News media

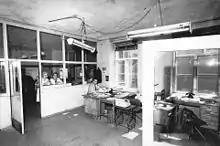
The editor's office (Newsroom) of the in 1965

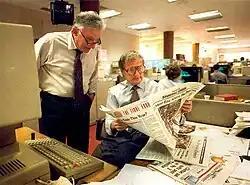
Bill German, editor emeritus and Page One editor Jack Breibart in the newsroom of the "San Francisco Chronicle" in 1994

Reporters take notes and photographs or videos, either on their own, by citizens, or through a photographer. In the second phase, they organize the material, determine the focus or emphasis (identify the peg), and write their stories. The story is then edited by news or copy-editors (U.S. style) or sub-editors in Europe, who function from the "news desk". The headline of the story is decided by the news desk. Often, the news desk also heavily re-writes or changes the style and tone of the first draft prepared. Finally, a collection of stories that have been picked for the newspaper or magazine "edition", are laid out on dummy (trial) pages, and after the "chief editor" has approved the content, style and language in the material, it is sent for publishing. The writer is given a "byline" for the piece that is published; his or her name appears alongside the article. This process takes place according to the frequency of the publication. News can be published in a variety of formats (broadsheet, tabloid, magazine and periodical publications) as well as periods (daily, weekly, semi-weekly, fortnightly or monthly).